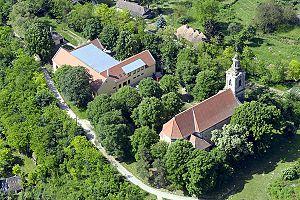
Gyulaj est un village et une commune du comitat de Tolna en Hongrie.